ONE Championship

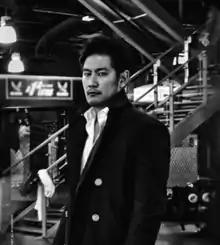
Chatri Sityodtong, founder, chairman, and CEO of One Championship

Entrepreneur Chatri Sityodtong founded One Fighting Championship (ONE FC) in July 2011 to unite Asia through martial arts, leveraging Singapore's infrastructure. The promotion debuted on 3 September 2011 with , selling out the Singapore Indoor Stadium. Key milestones included the first female MMA bout in March 2012 and the crowning of inaugural champions in bantamweight (Soo Chul Kim), lightweight (Kotetsu Boku), featherweight (Honorio Banario), welterweight (Nobutatsu Suzuki), flyweight (Adriano Moraes), and middleweight (Igor Svirid) divisions between 2012 and 2014.